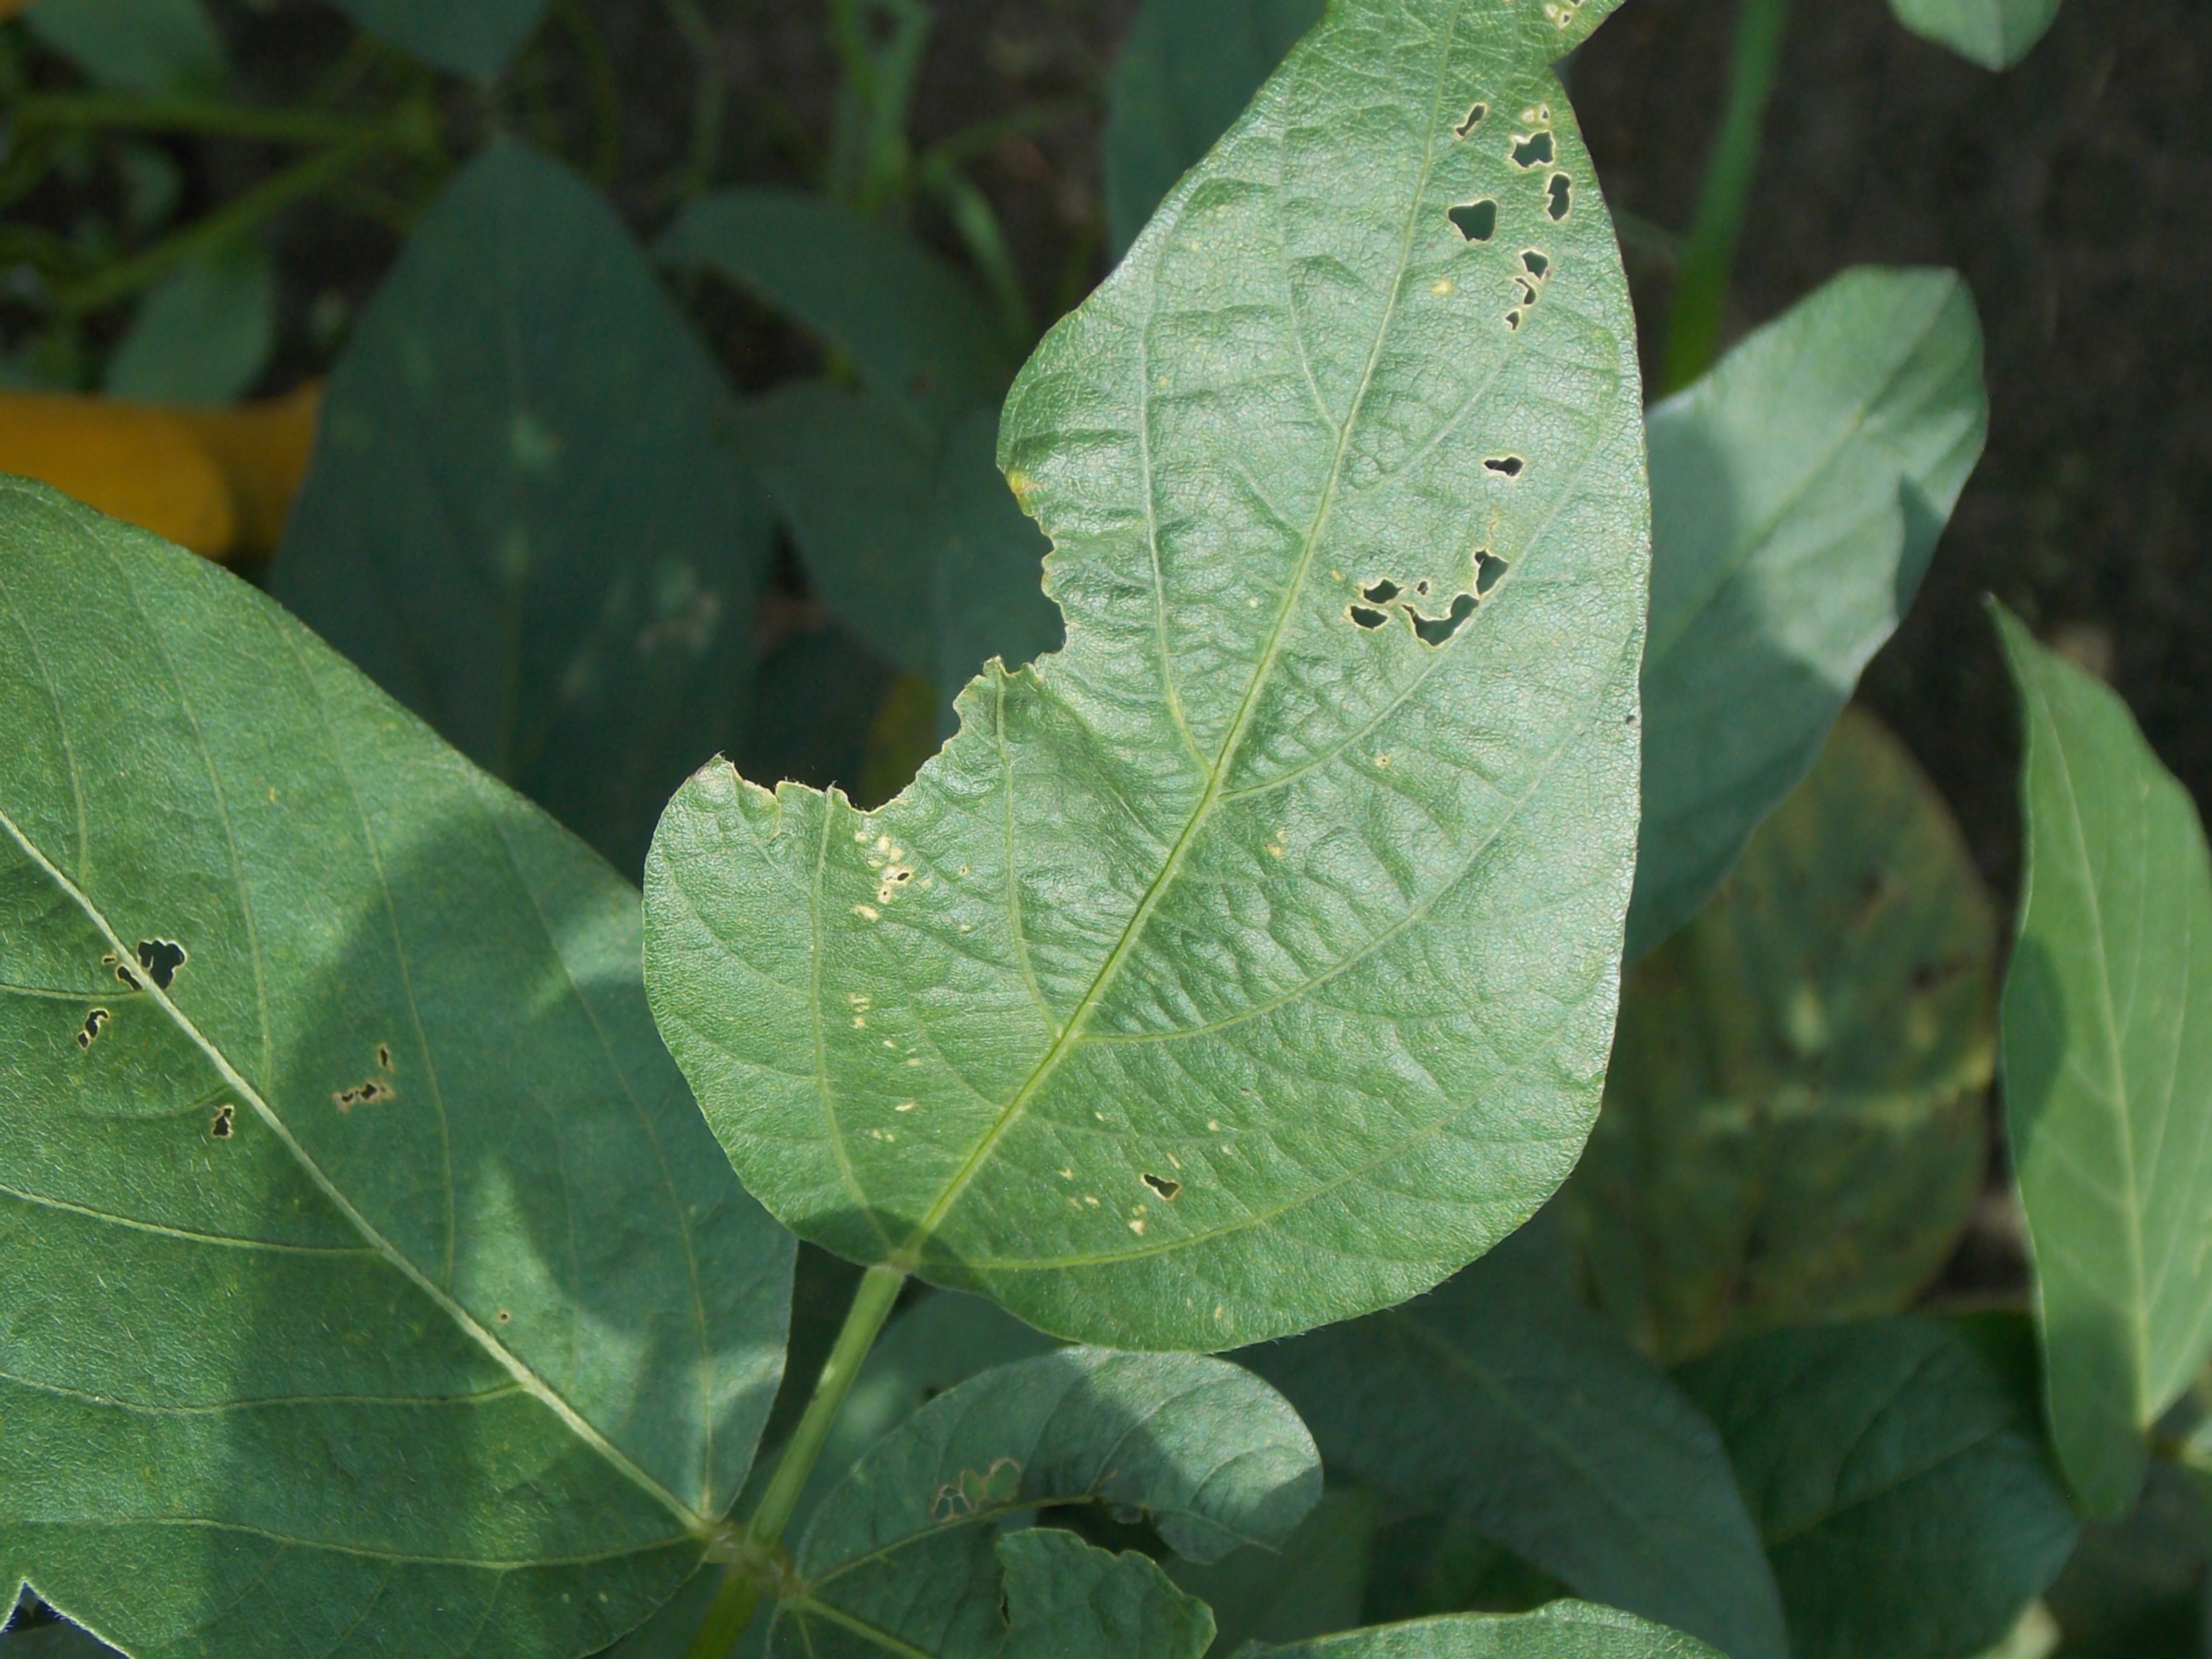
Label: Disease